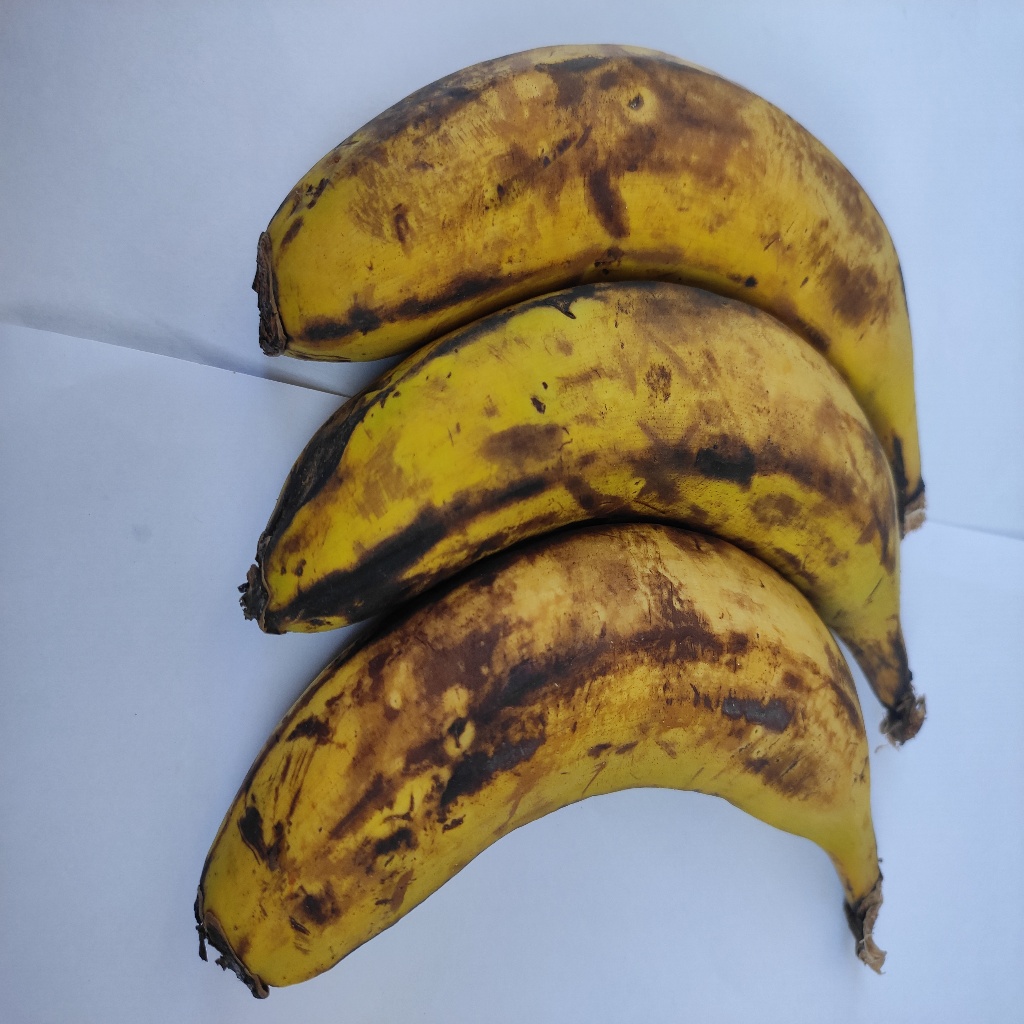
Crop: banana
Quality class: Defect